Students Harness Aid for the Relief of the Elderly

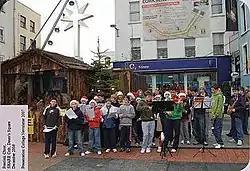
The Preslink Choir singing outside the Crib in Daunt Square, in 2006.

Although originally made up solely of students of Presentation College, by 2007, SHARE was organised by an elected executive committee of 50–60, composed of students from the 18 secondary schools in Cork city. These students are typically fifth year or senior cycle students. Pres maintains a strong presence on the committee, with the chairman typically elected from the school.